Zebra

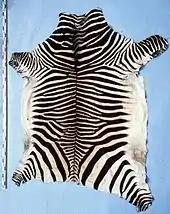
Mountain zebra hide

Usually, a single foal is born, which is capable of running within an hour of birth. A newborn zebra will follow anything that moves, so new mothers prevent other mares from approaching their foals as they become more familiar with the mother's striping pattern, smell and voice. At a few weeks old, foals begin to graze, but may continue to nurse for eight to thirteen months. Living in an arid environment, Grévy's zebras have longer nursing intervals and young only begin to drink water three months after birth.